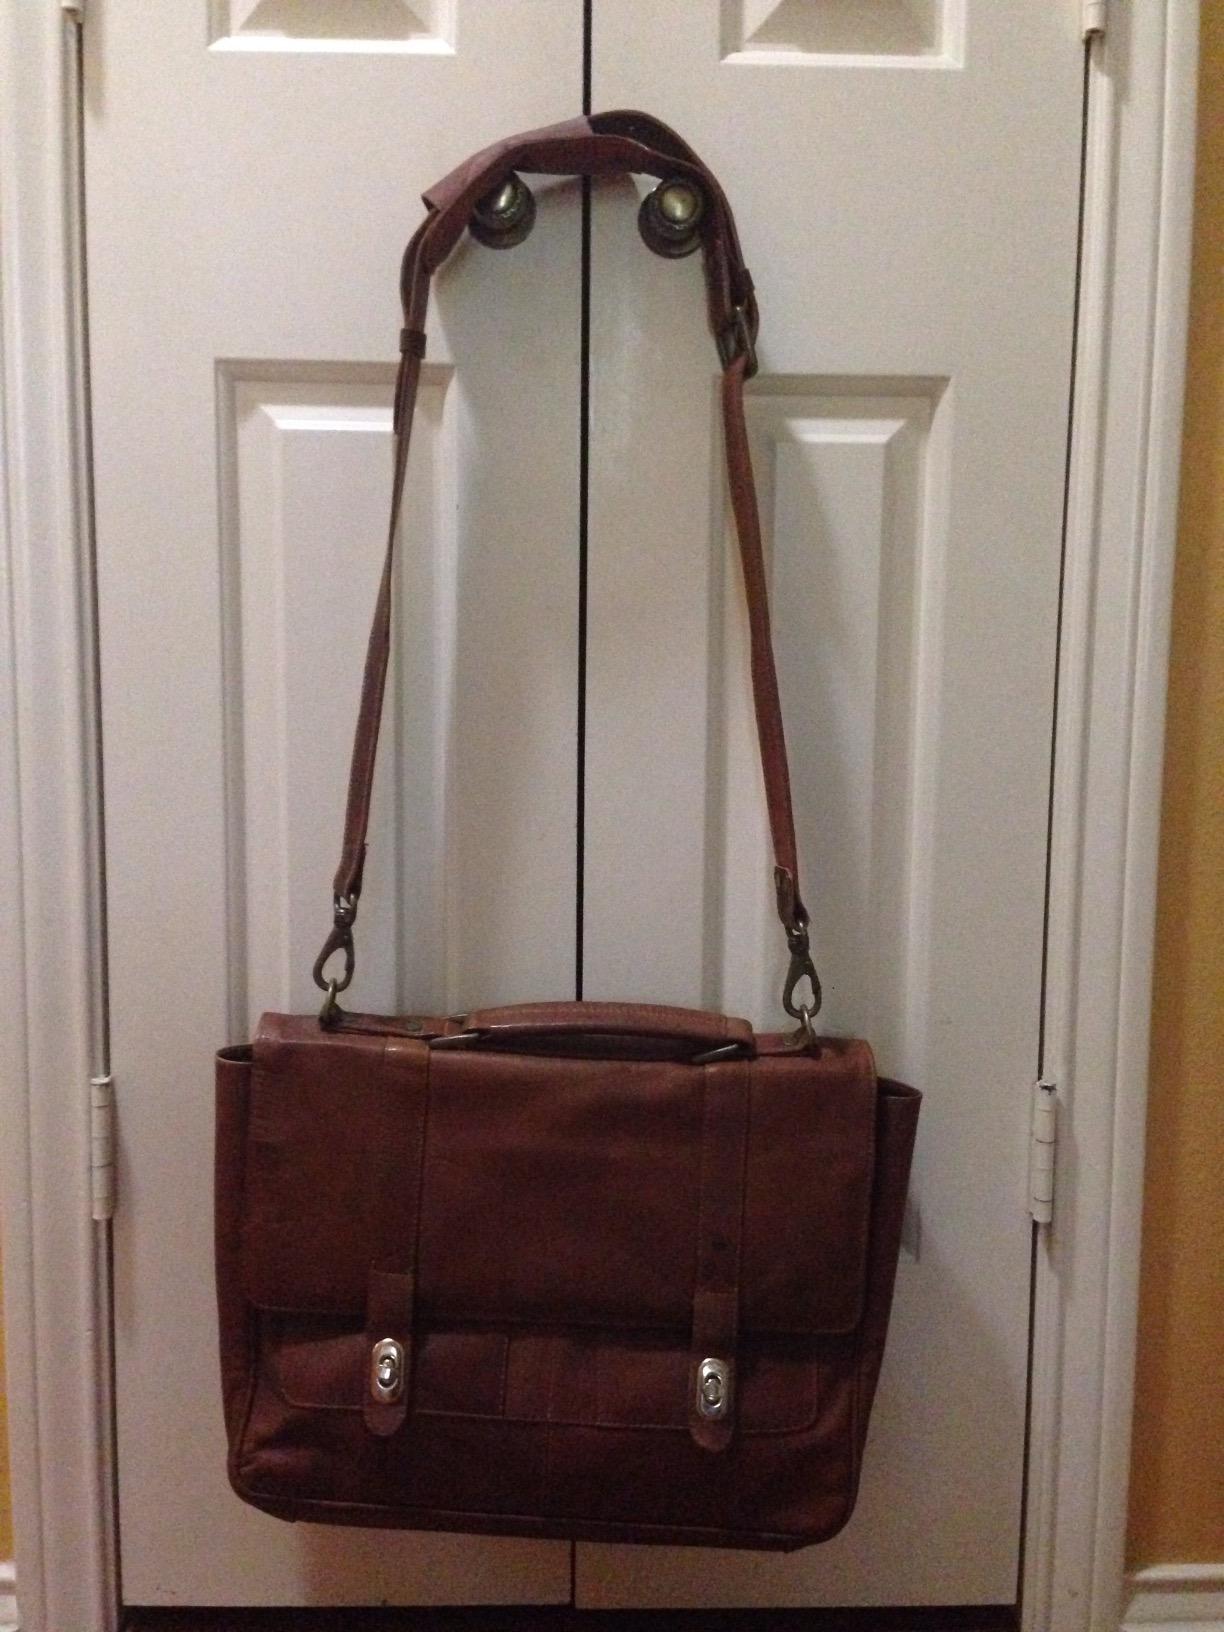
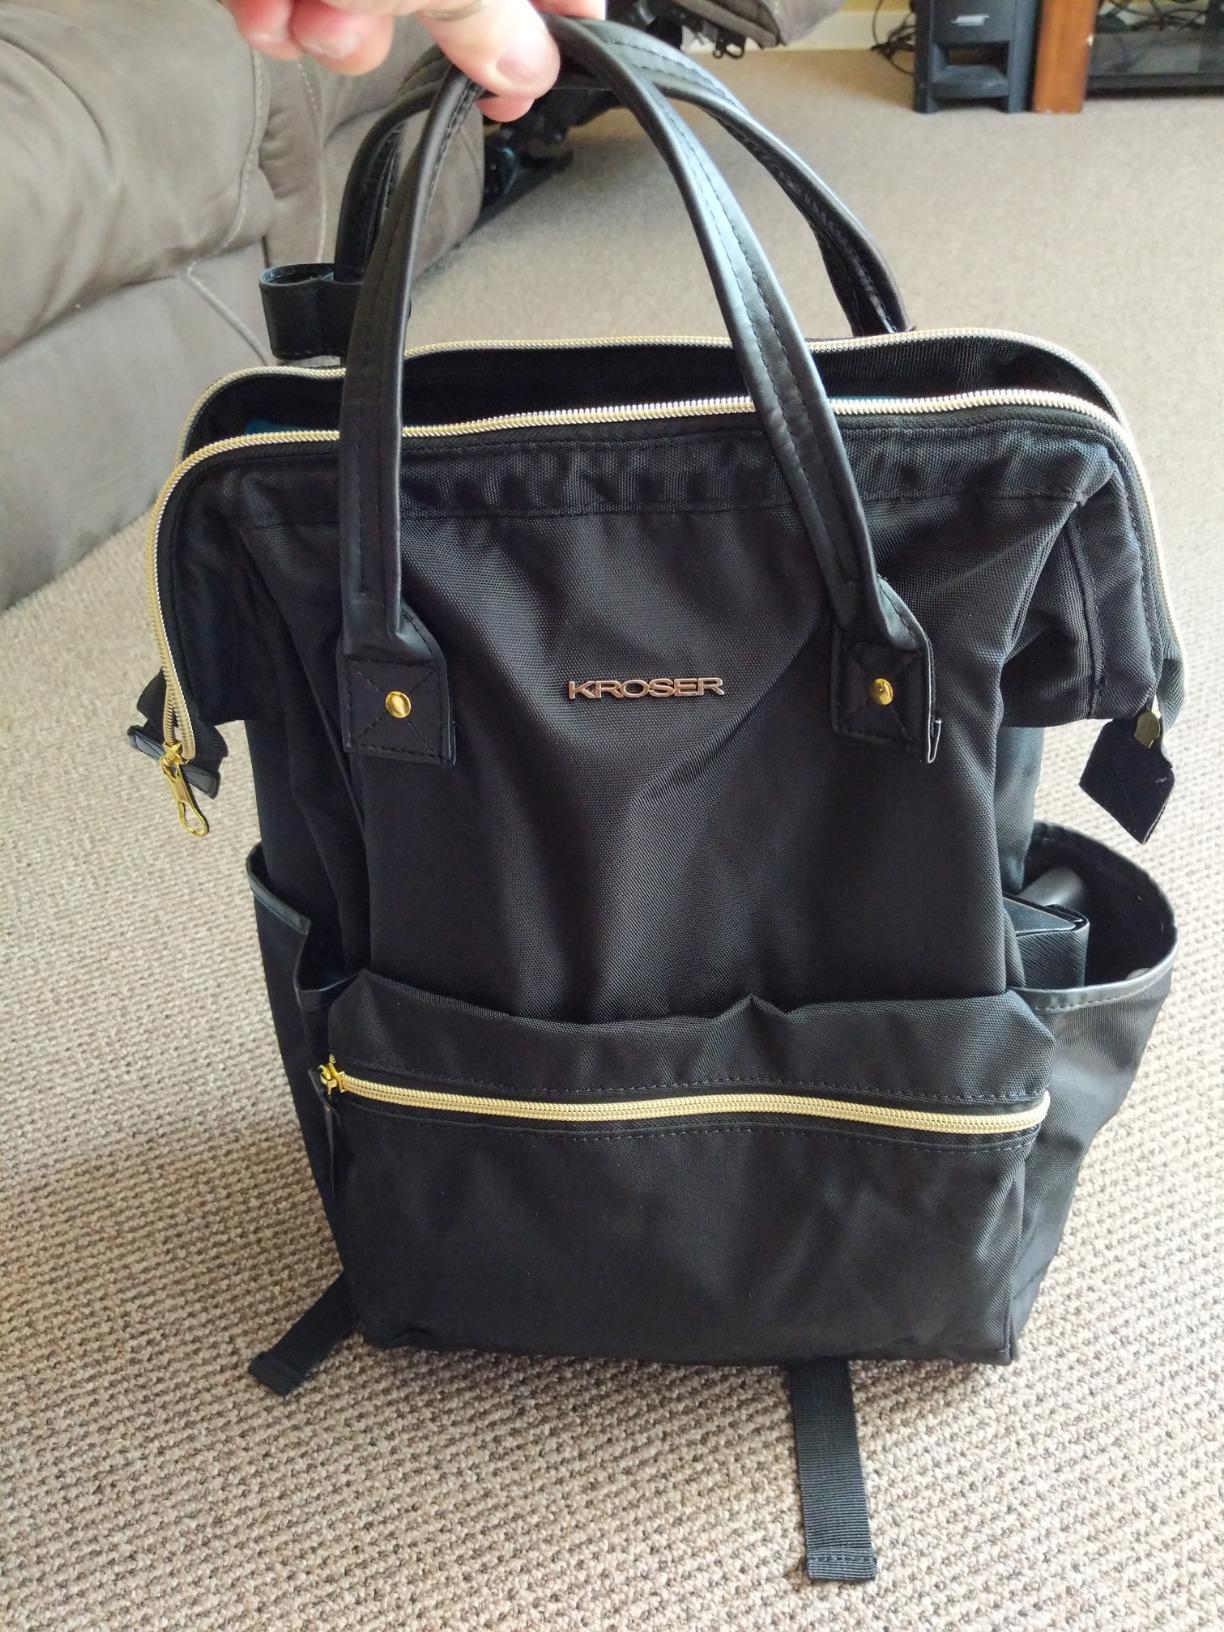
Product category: bag
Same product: no